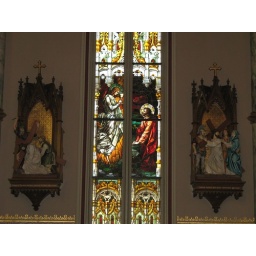
Stained glass galore and the stages of the cross in sculpture line the walls